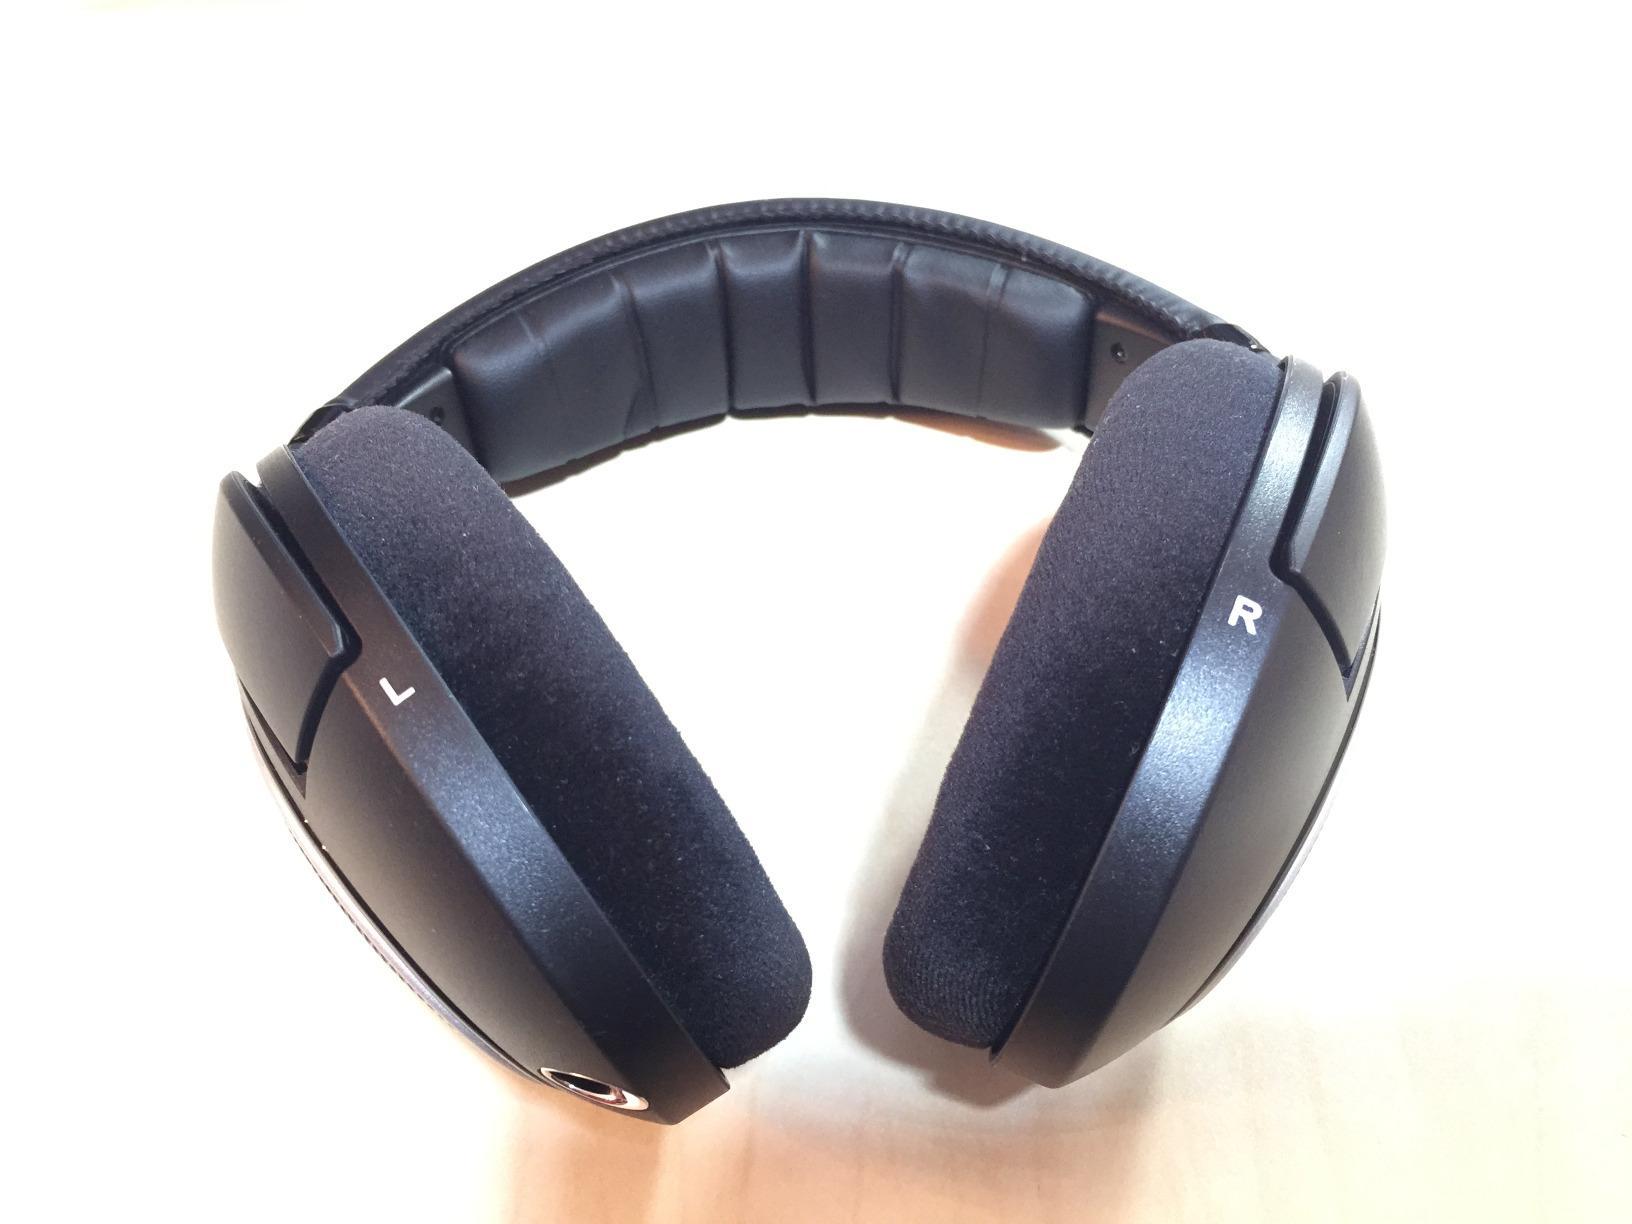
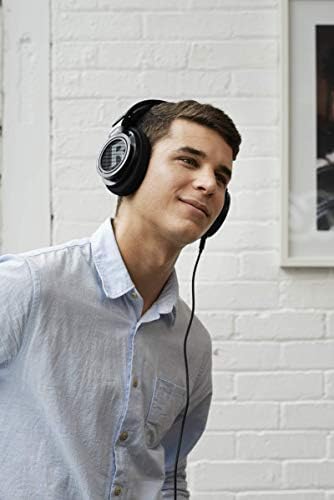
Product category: headphones
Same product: no